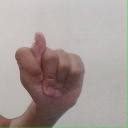
अक्षर: ट